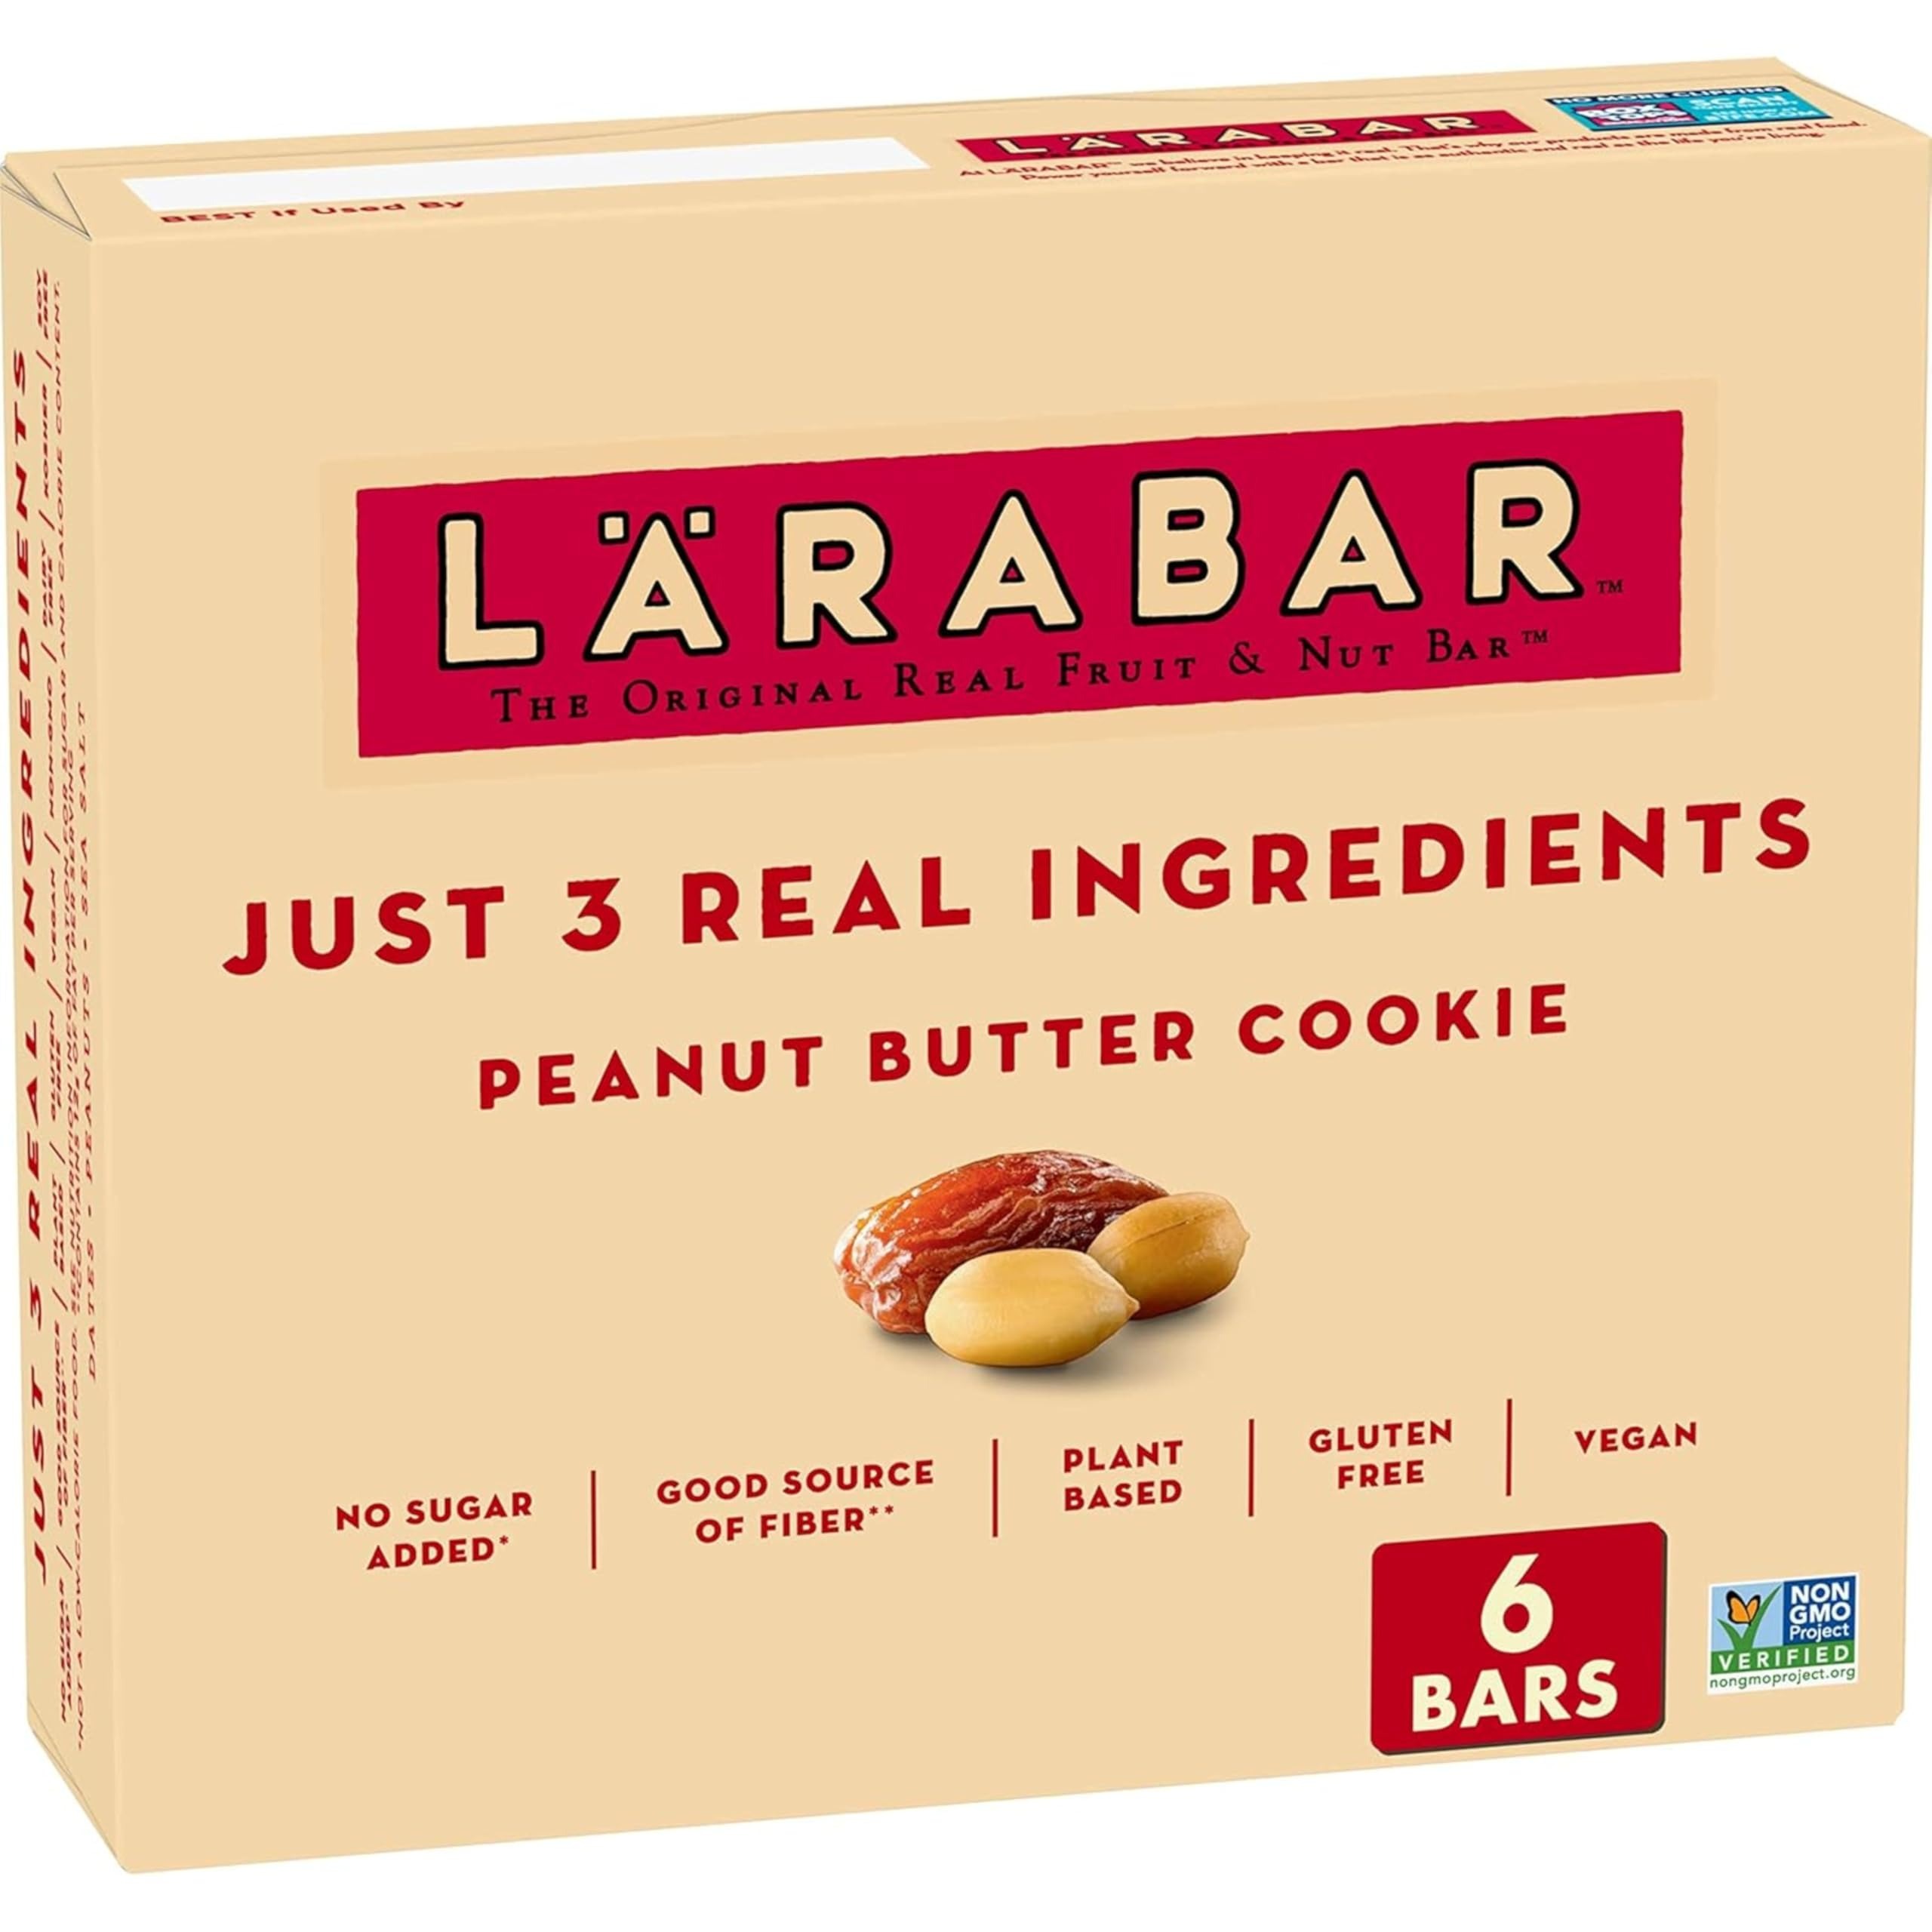
Item Name: Larabar Peanut Butter Cookie, Gluten Free Vegan Fruit & Nut Bars, 6 ct
Bullet Point 1: HEALTHY SNACKING: With 100% real ingredients and no artificial sweeteners, you can Raise A Bar to what you love; Larabar makes simple healthy snacks you can feel good about eating
Bullet Point 2: MADE FROM THREE SIMPLE INGREDIENTS: Larabar Peanut Butter Cookie is made from just three simple ingredients: dates, peanuts, and sea salt
Bullet Point 3: PLANT BASED CLEAN EATING MADE SIMPLE: Vegan, Gluten Free, Dairy Free, Kosher, Soy Free, Non-GMO, and a Good Source of Fiber
Bullet Point 4: HEALTHY INDULGENCE: Conveniently wrapped and great for packing on the go, Larabar is perfect for anything from a morning treat to an afternoon snack
Bullet Point 5: CONTAINS: 1.7 oz bars, six ct
Value: 6.0
Unit: Count

Price: 8.175